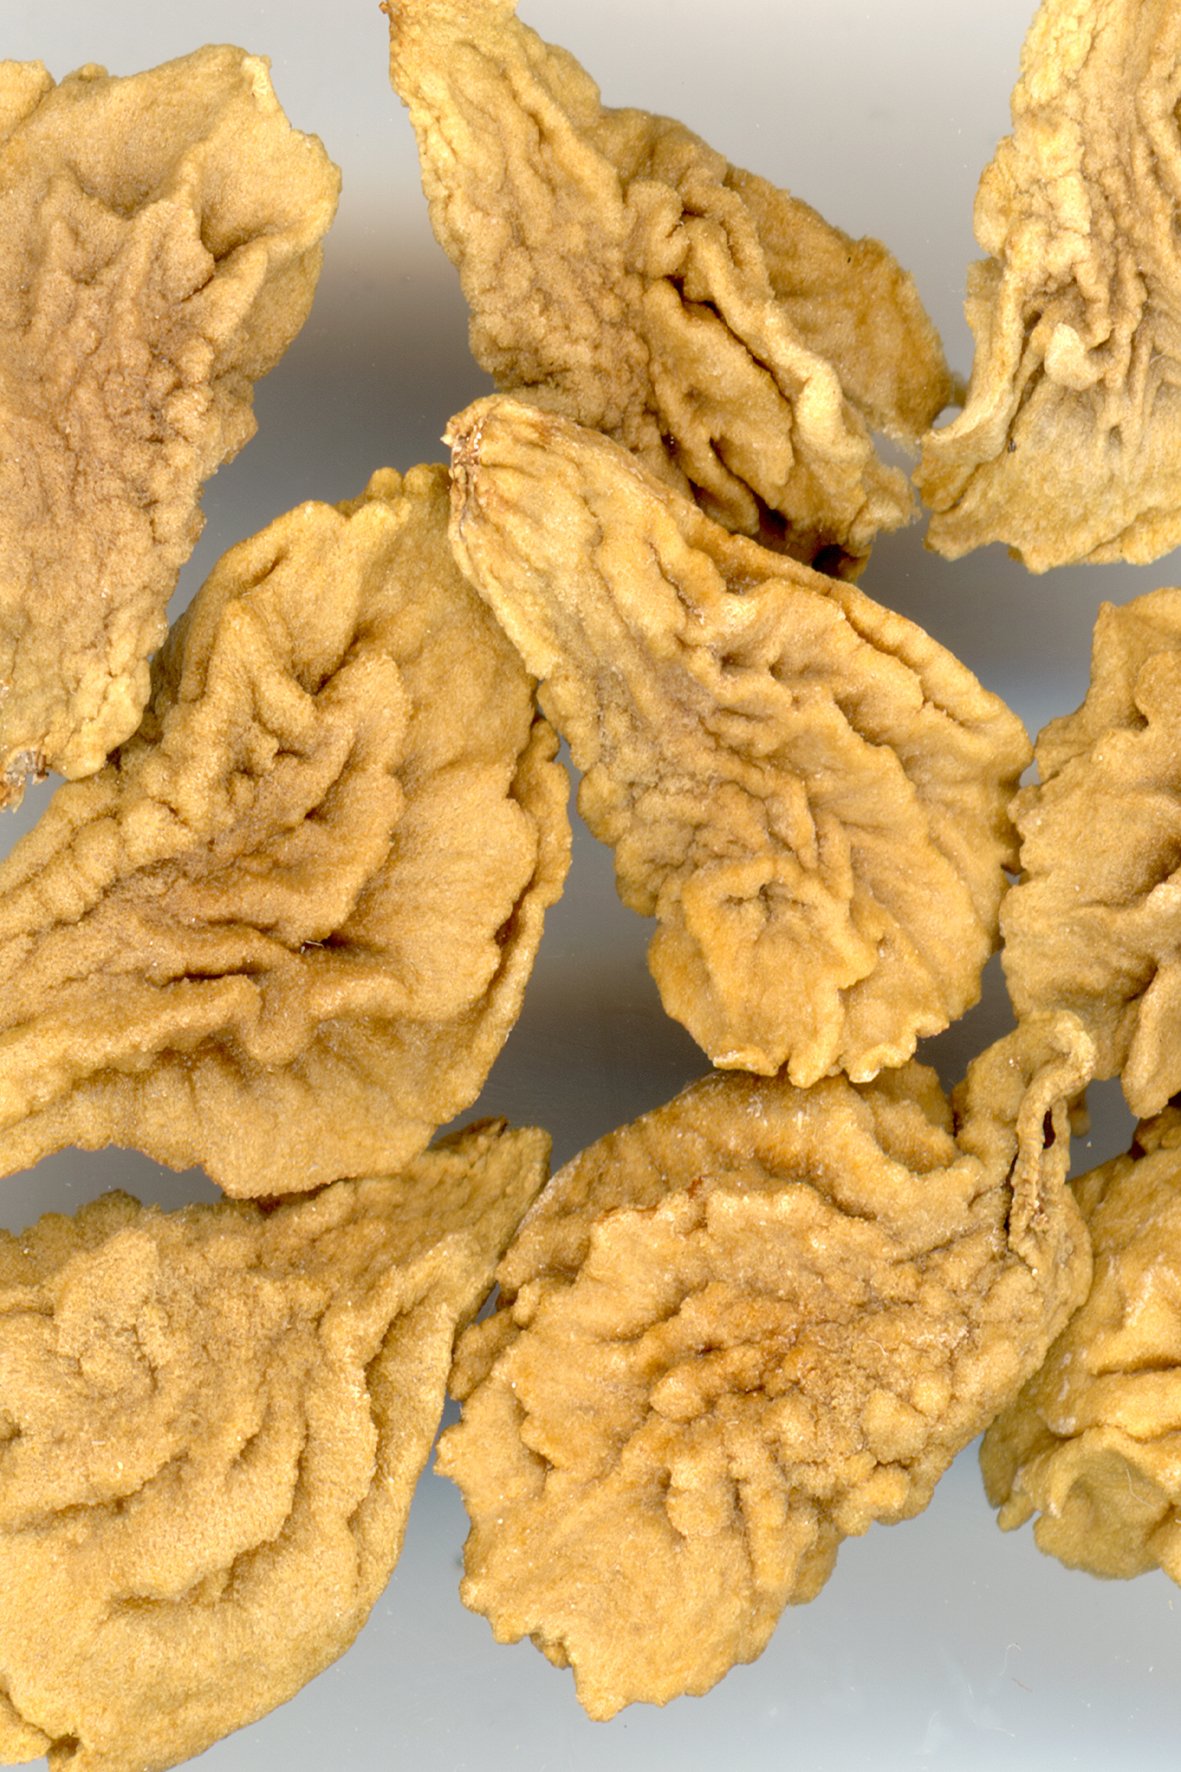
nature, blossom, plant, fruit, flower, bloom, dish, food, produce, vegetable, garden, human body, seeds, organ, flowering plant, brugmansia, scanners, angel trumpet, grass family, land plant, snack food